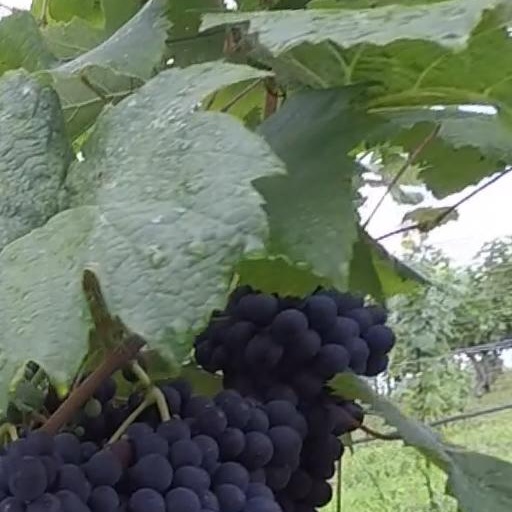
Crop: grape